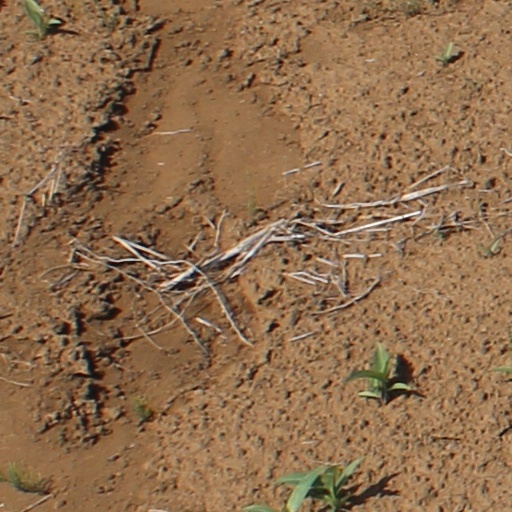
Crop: wheat